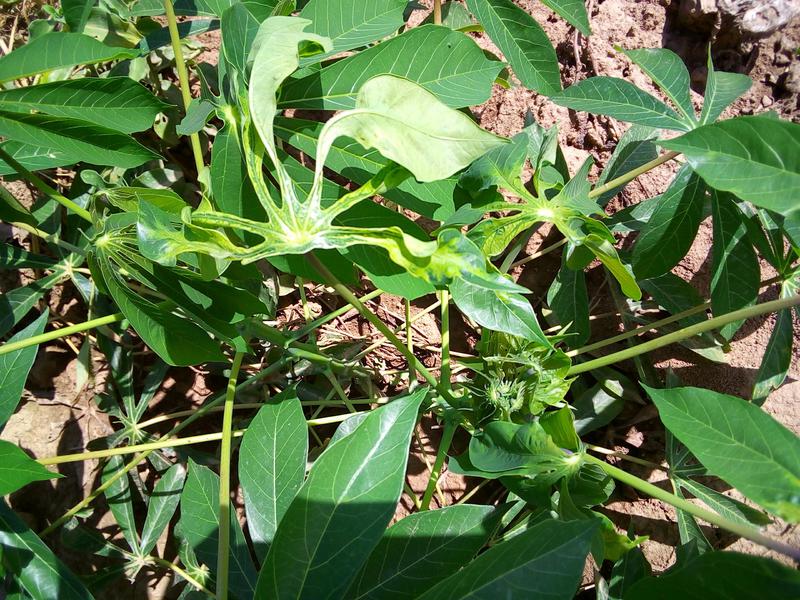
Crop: cassava
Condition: mosaic_disease